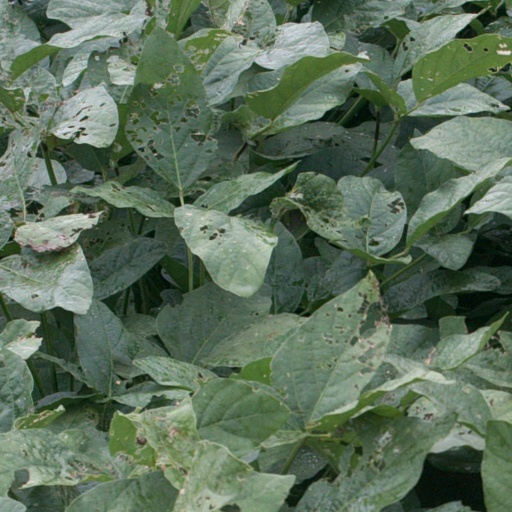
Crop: soybean